TNA Lockdown (2008)

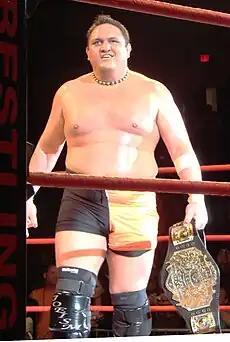
An adult Samoan male wearing orange and black tights with black wrestling boots standing in a wrestling ring with red ropes while holding a black belted championship belt.

The Six Sides of Steel Intergender Tag Team Cage match followed, pitting the team of Booker T and Sharmell against the team of Robert Roode and Payton Banks. The match began with Booker T and Roode, until Sharmell tagged in. Later, Banks tagged in to face Sharmell. Afterwards, Banks accidentally slapped Roode, allowing Sharmell to pin Banks with a roll-up at 7 minutes and 45 seconds.